Prichal (ISS module)

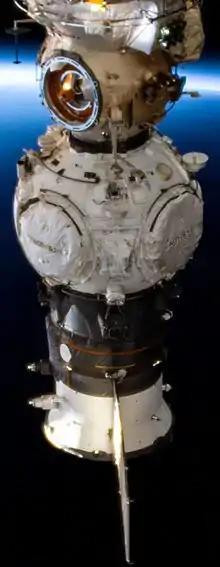
The "Prichal" docking module above Africa

"Prichal" is docked to the "Nauka" module, launched on 21 July 2021. "Nauka" has attached to the nadir port of the "Zvezda" module, replacing the "Pirs" docking module, and "Prichal" is docked to the nadir port of "Nauka". Such a placement creates enough separation from the "Zvezda" and "Zarya" ISS modules for the other five docking ports to be used freely by Soyuz and Progress spacecraft and for other modules, "SPM-1" in particular. Like the Mir Core Module the "Prichal" module hosts the grapple fixtures for the relocation of future modules docked to it from one port to another, using the Lyappa arm attached to those modules. It is planned that the two larger modules, nominally referred to as NEM 1 and 2, would be lifted to orbit via Angara A5 launchers in mid-2020s and would be attached to the port and starboard sides of the "Prichal" module, leaving its aft docking port accessible for possible future expandability or using it for commercial vehicles like Crew Dragon via an International Docking Adapter attached on top of this port and its nadir port as said, accessible for docking by Soyuz or Progress spacecraft. Because of the proximity of the Nodal Module to the planned attachment point of MRM-1 on the nadir docking port of "Zarya" FGB to facilitate docking of Soyuz and Progress spacecraft, the module's forward-facing port will be unusable.